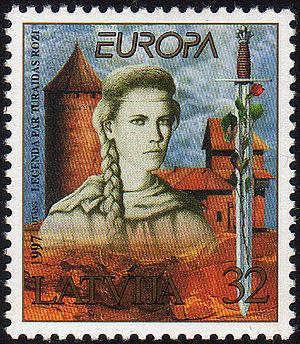
La Rose de Turaida est une légende historique lettonne contant l'amour tragique d'une jeune femme qui préféra mourir que perdre son honneur.